Sven Hirdman

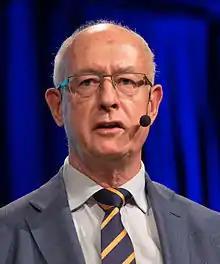
Hirdman in 2015

Henrik "Sven" Hirdman (Swedish pronunciation: [hẹn:rik sveːn hiːrdmaːn]) (born 28 September 1939), is a Swedish diplomat and ambassador.